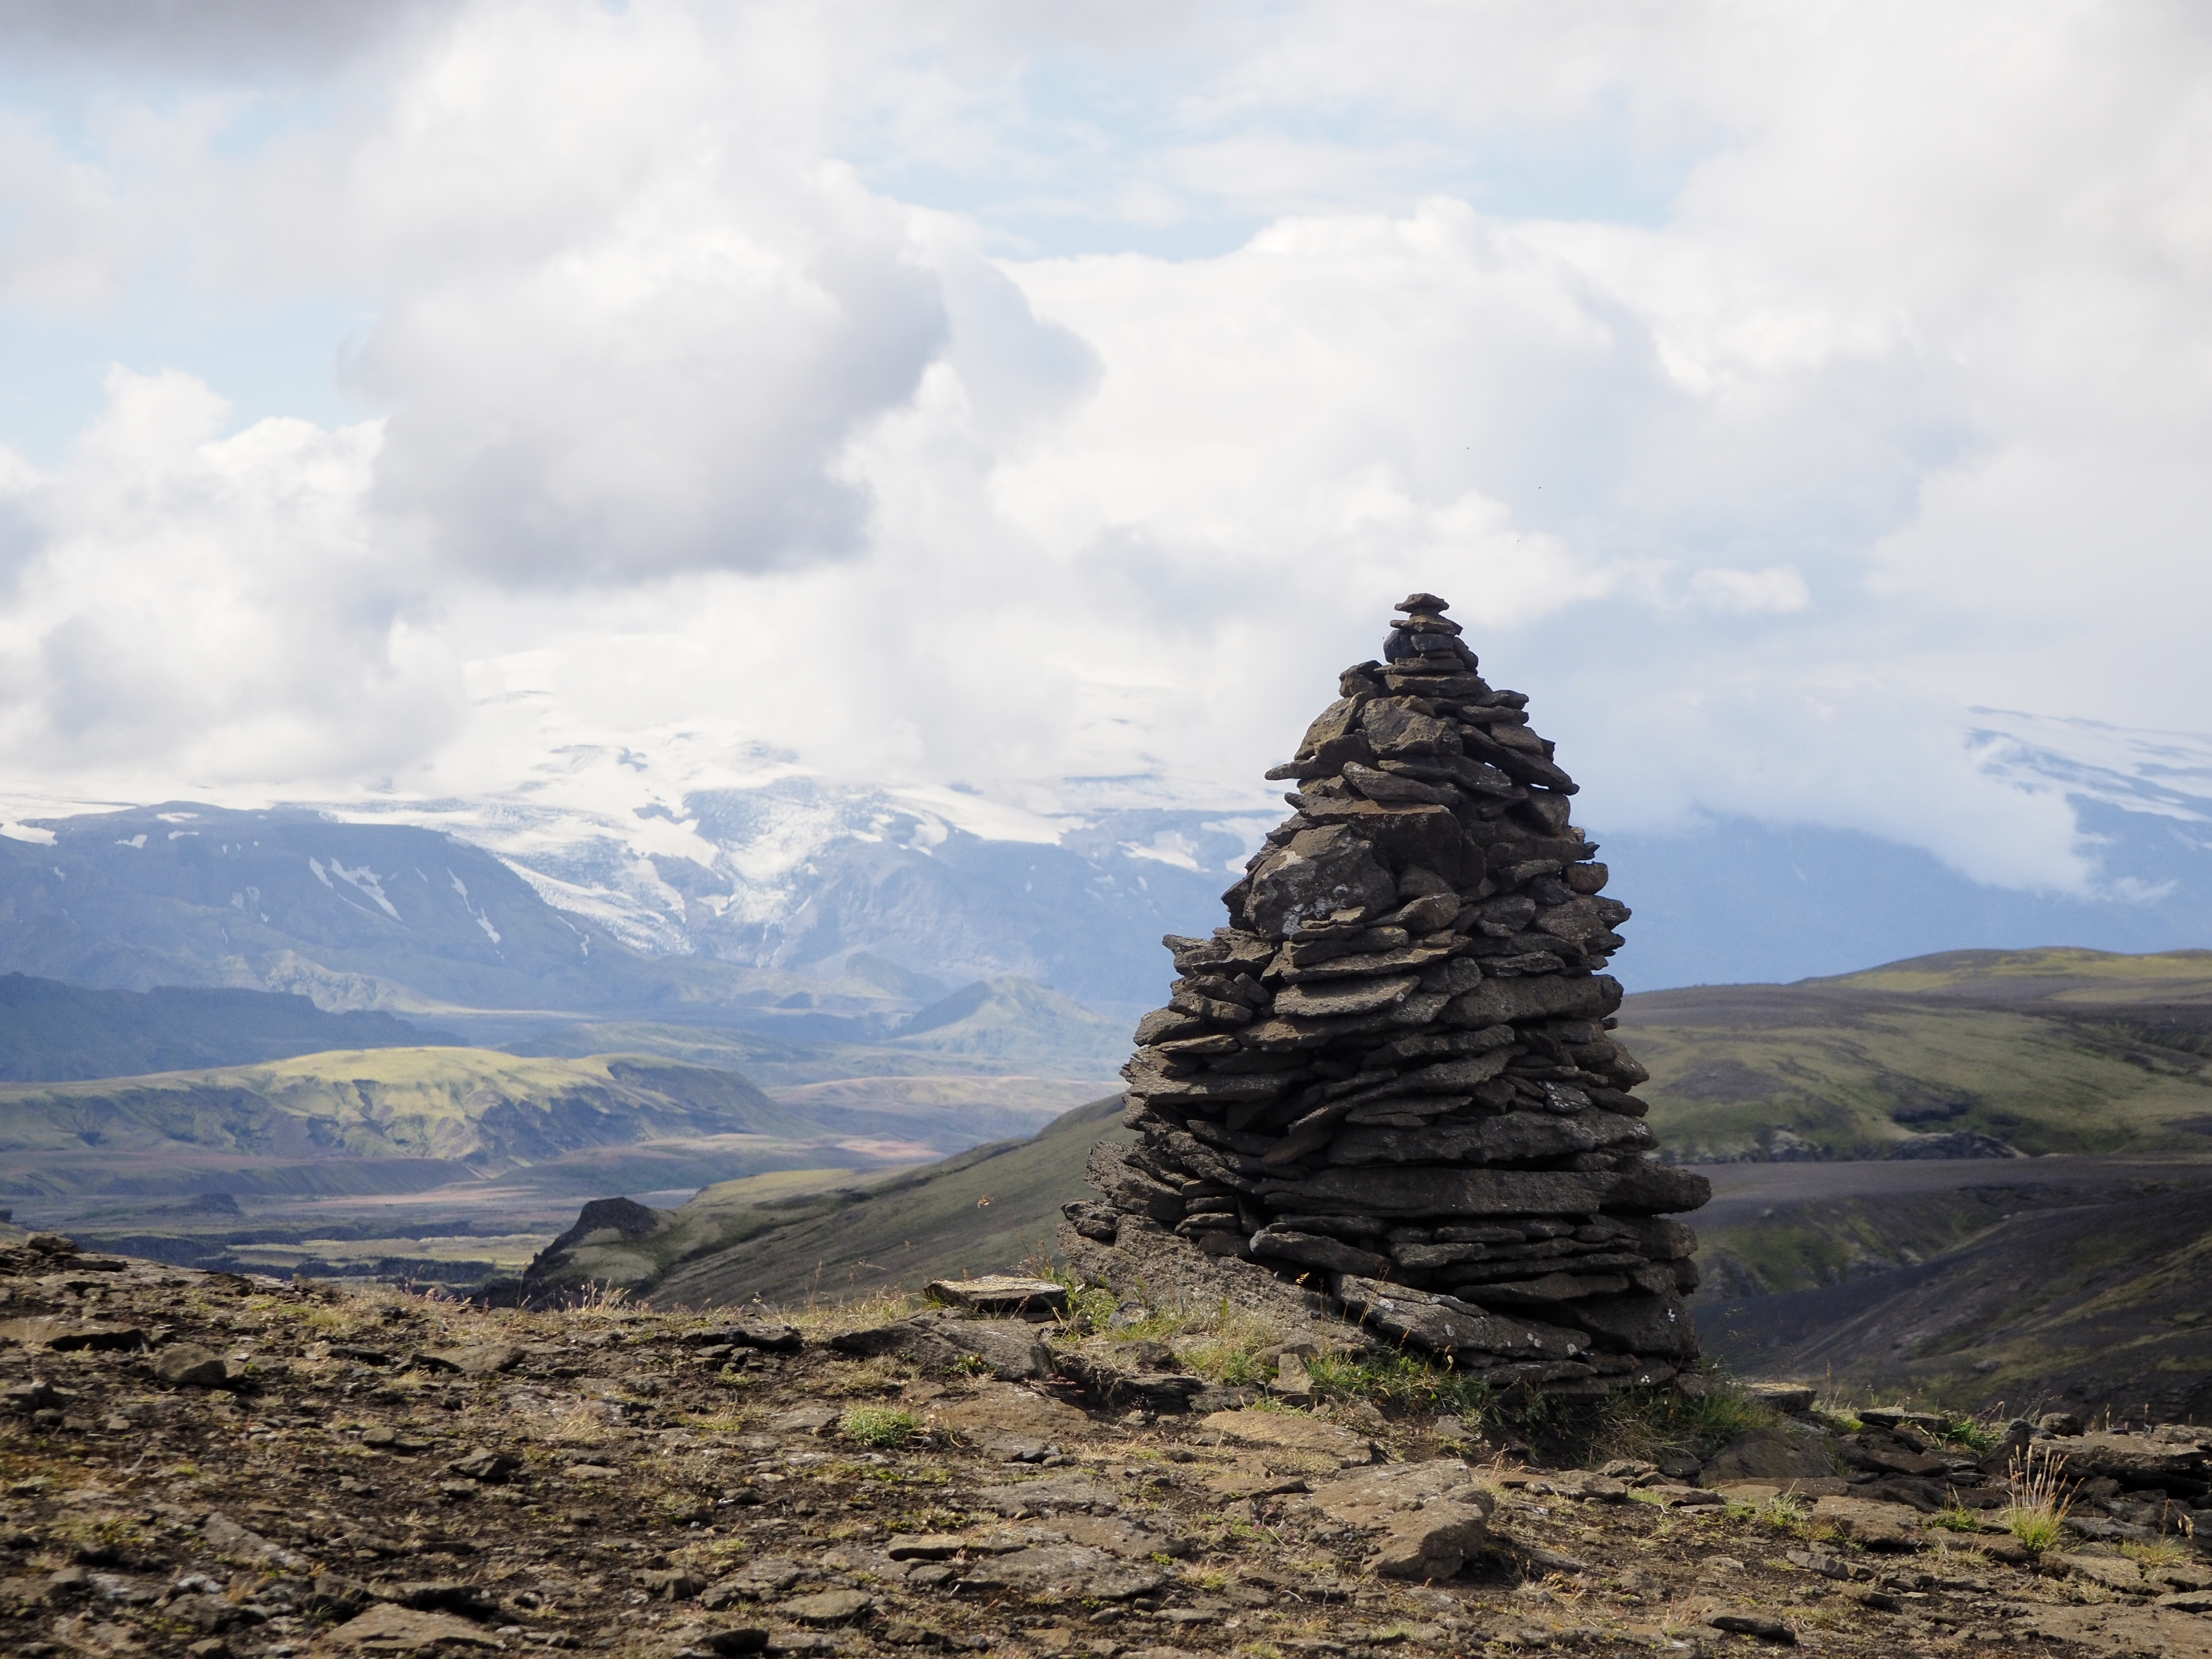
mountainous landforms, mountain, nature, landform, geographical feature, wilderness, rock, cloud, mountain range, fell, hill, ridge, landscape, plateau, adventure, valley, geology, summit, national park